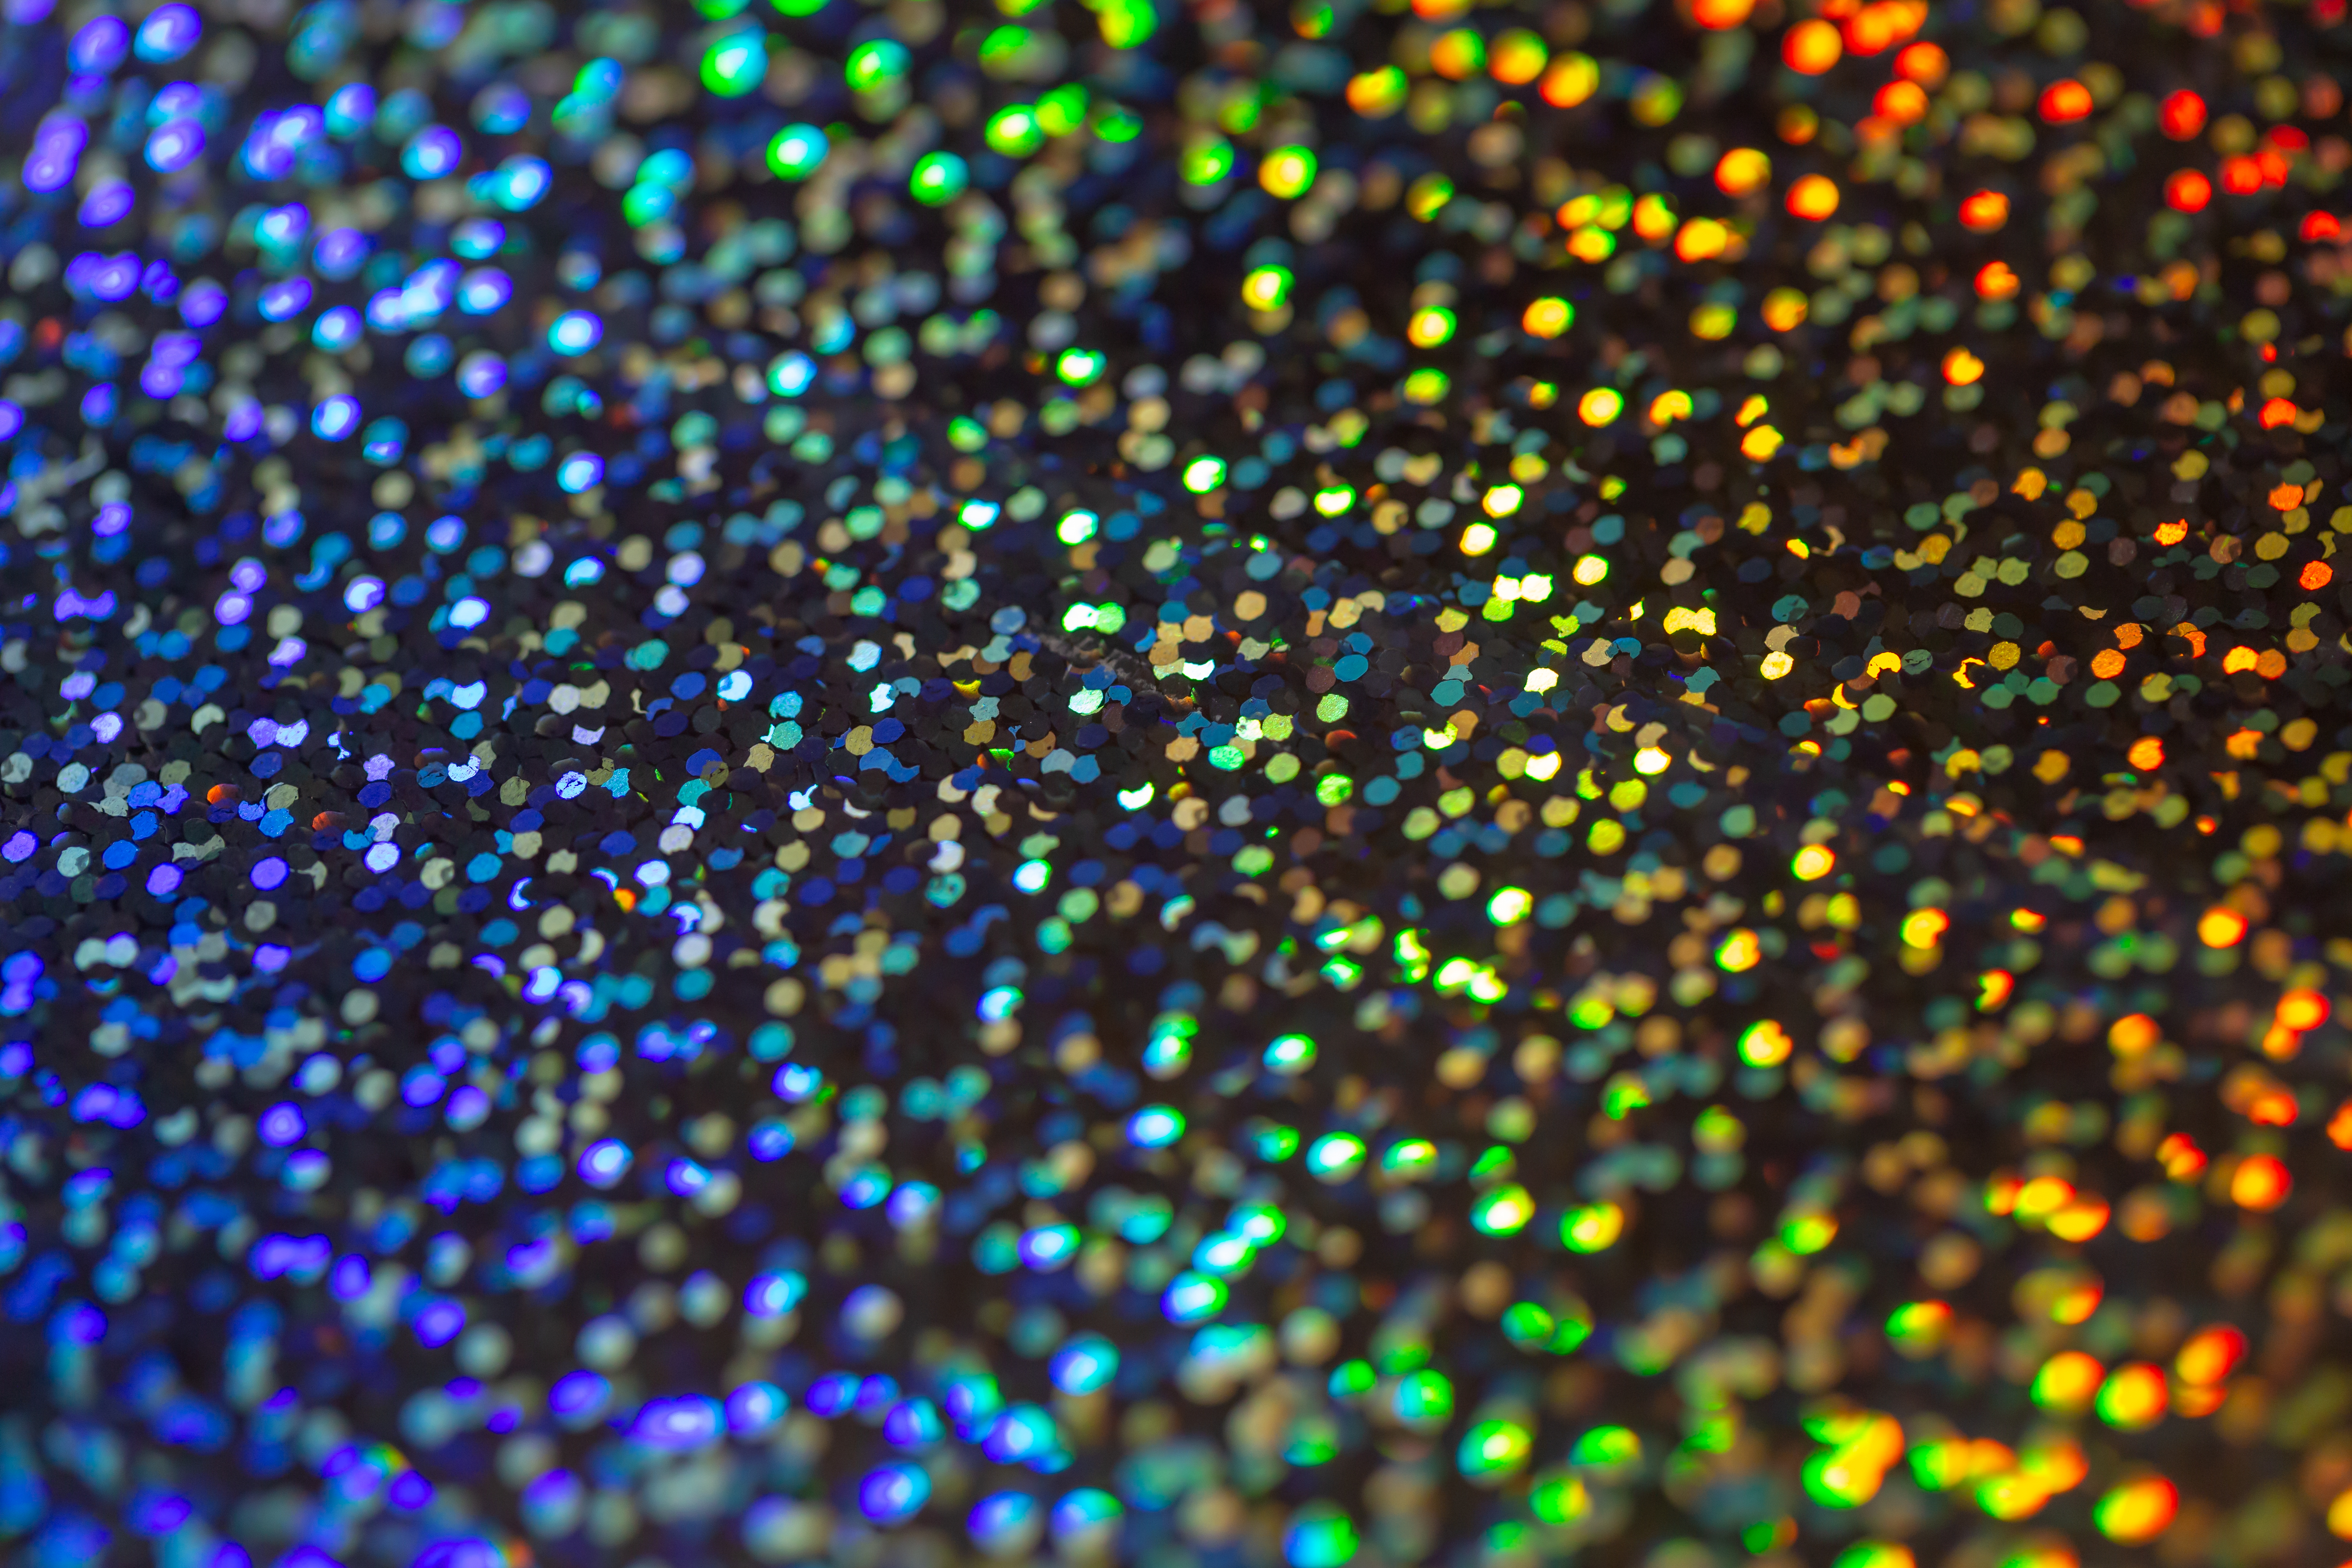
water, glitter, technology